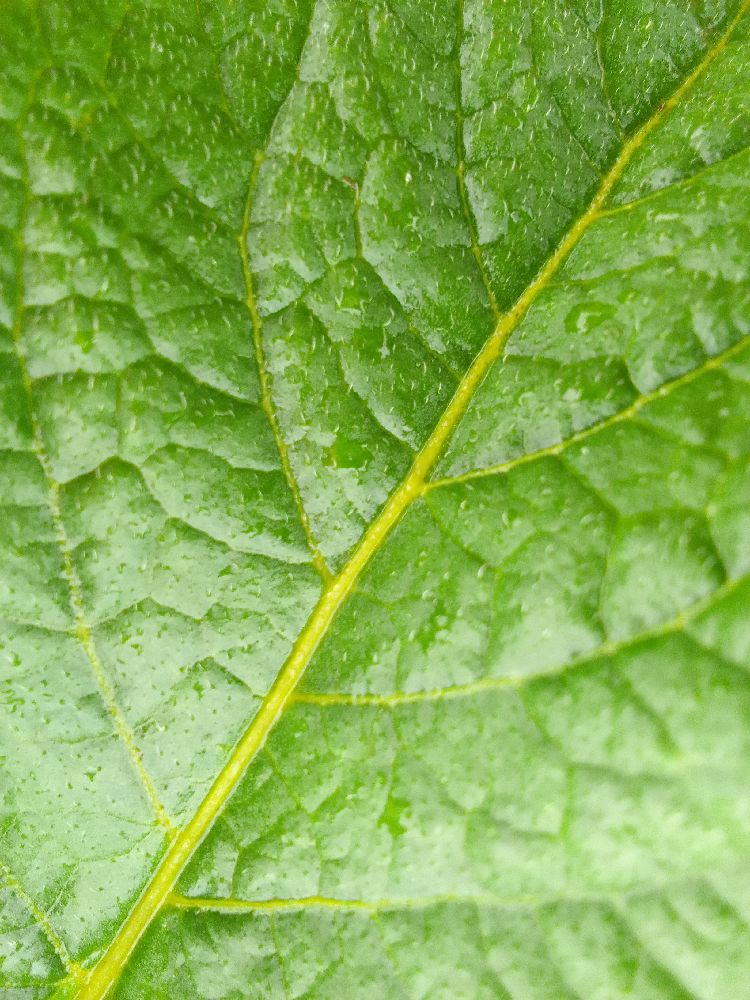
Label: Healthy